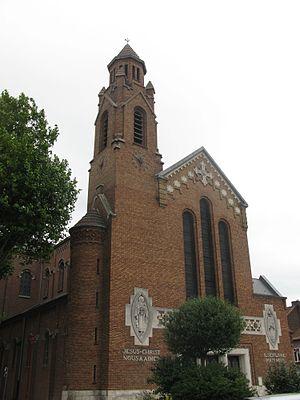
Église du Sacré-Cœur du Sart, 2010
L'église du Sacré-Cœur est une église située dans le quartier Sart-Babylone à Villeneuve-d'Ascq.